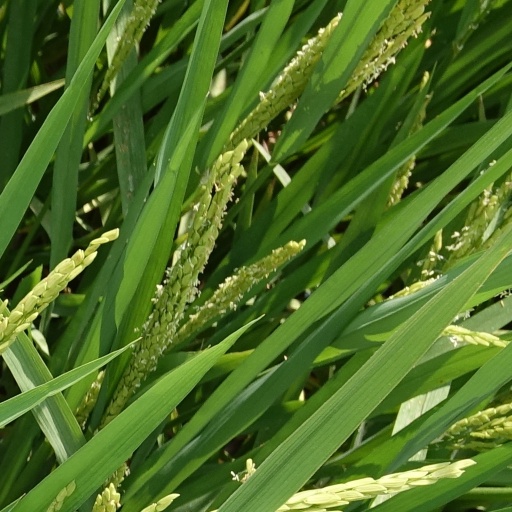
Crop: rice